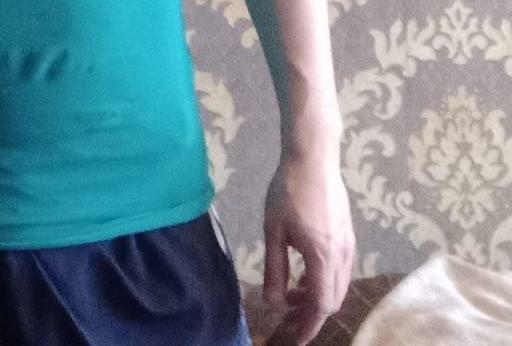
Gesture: no_gesture